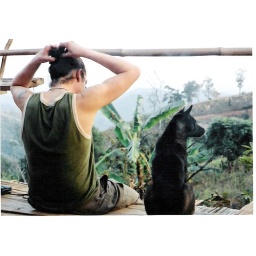
-where- mountains near Chiang Mai, Thailand. -what- stray dog resting with traveler. -when- February '02